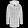
Label: Coat